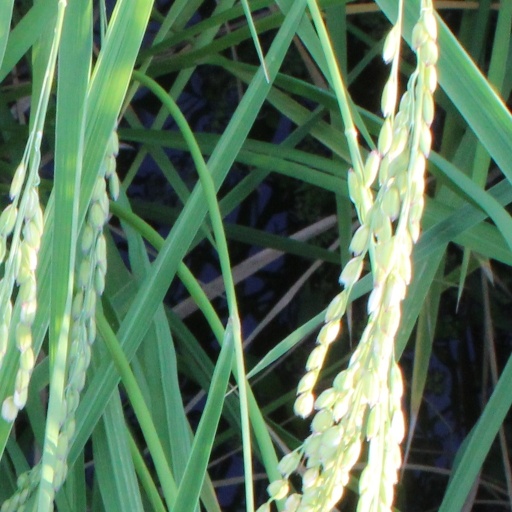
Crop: rice